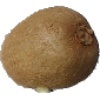
Label: Kiwi 1